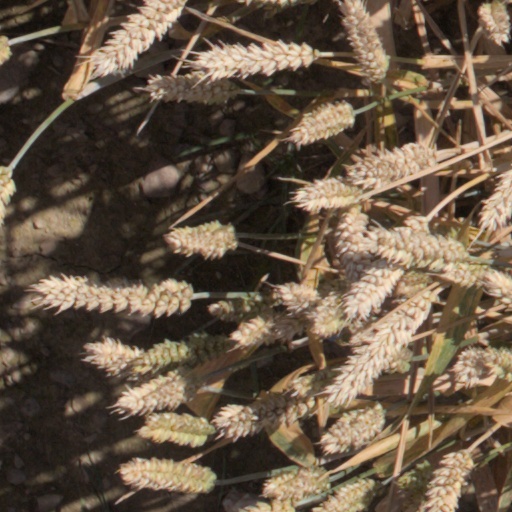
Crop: wheat